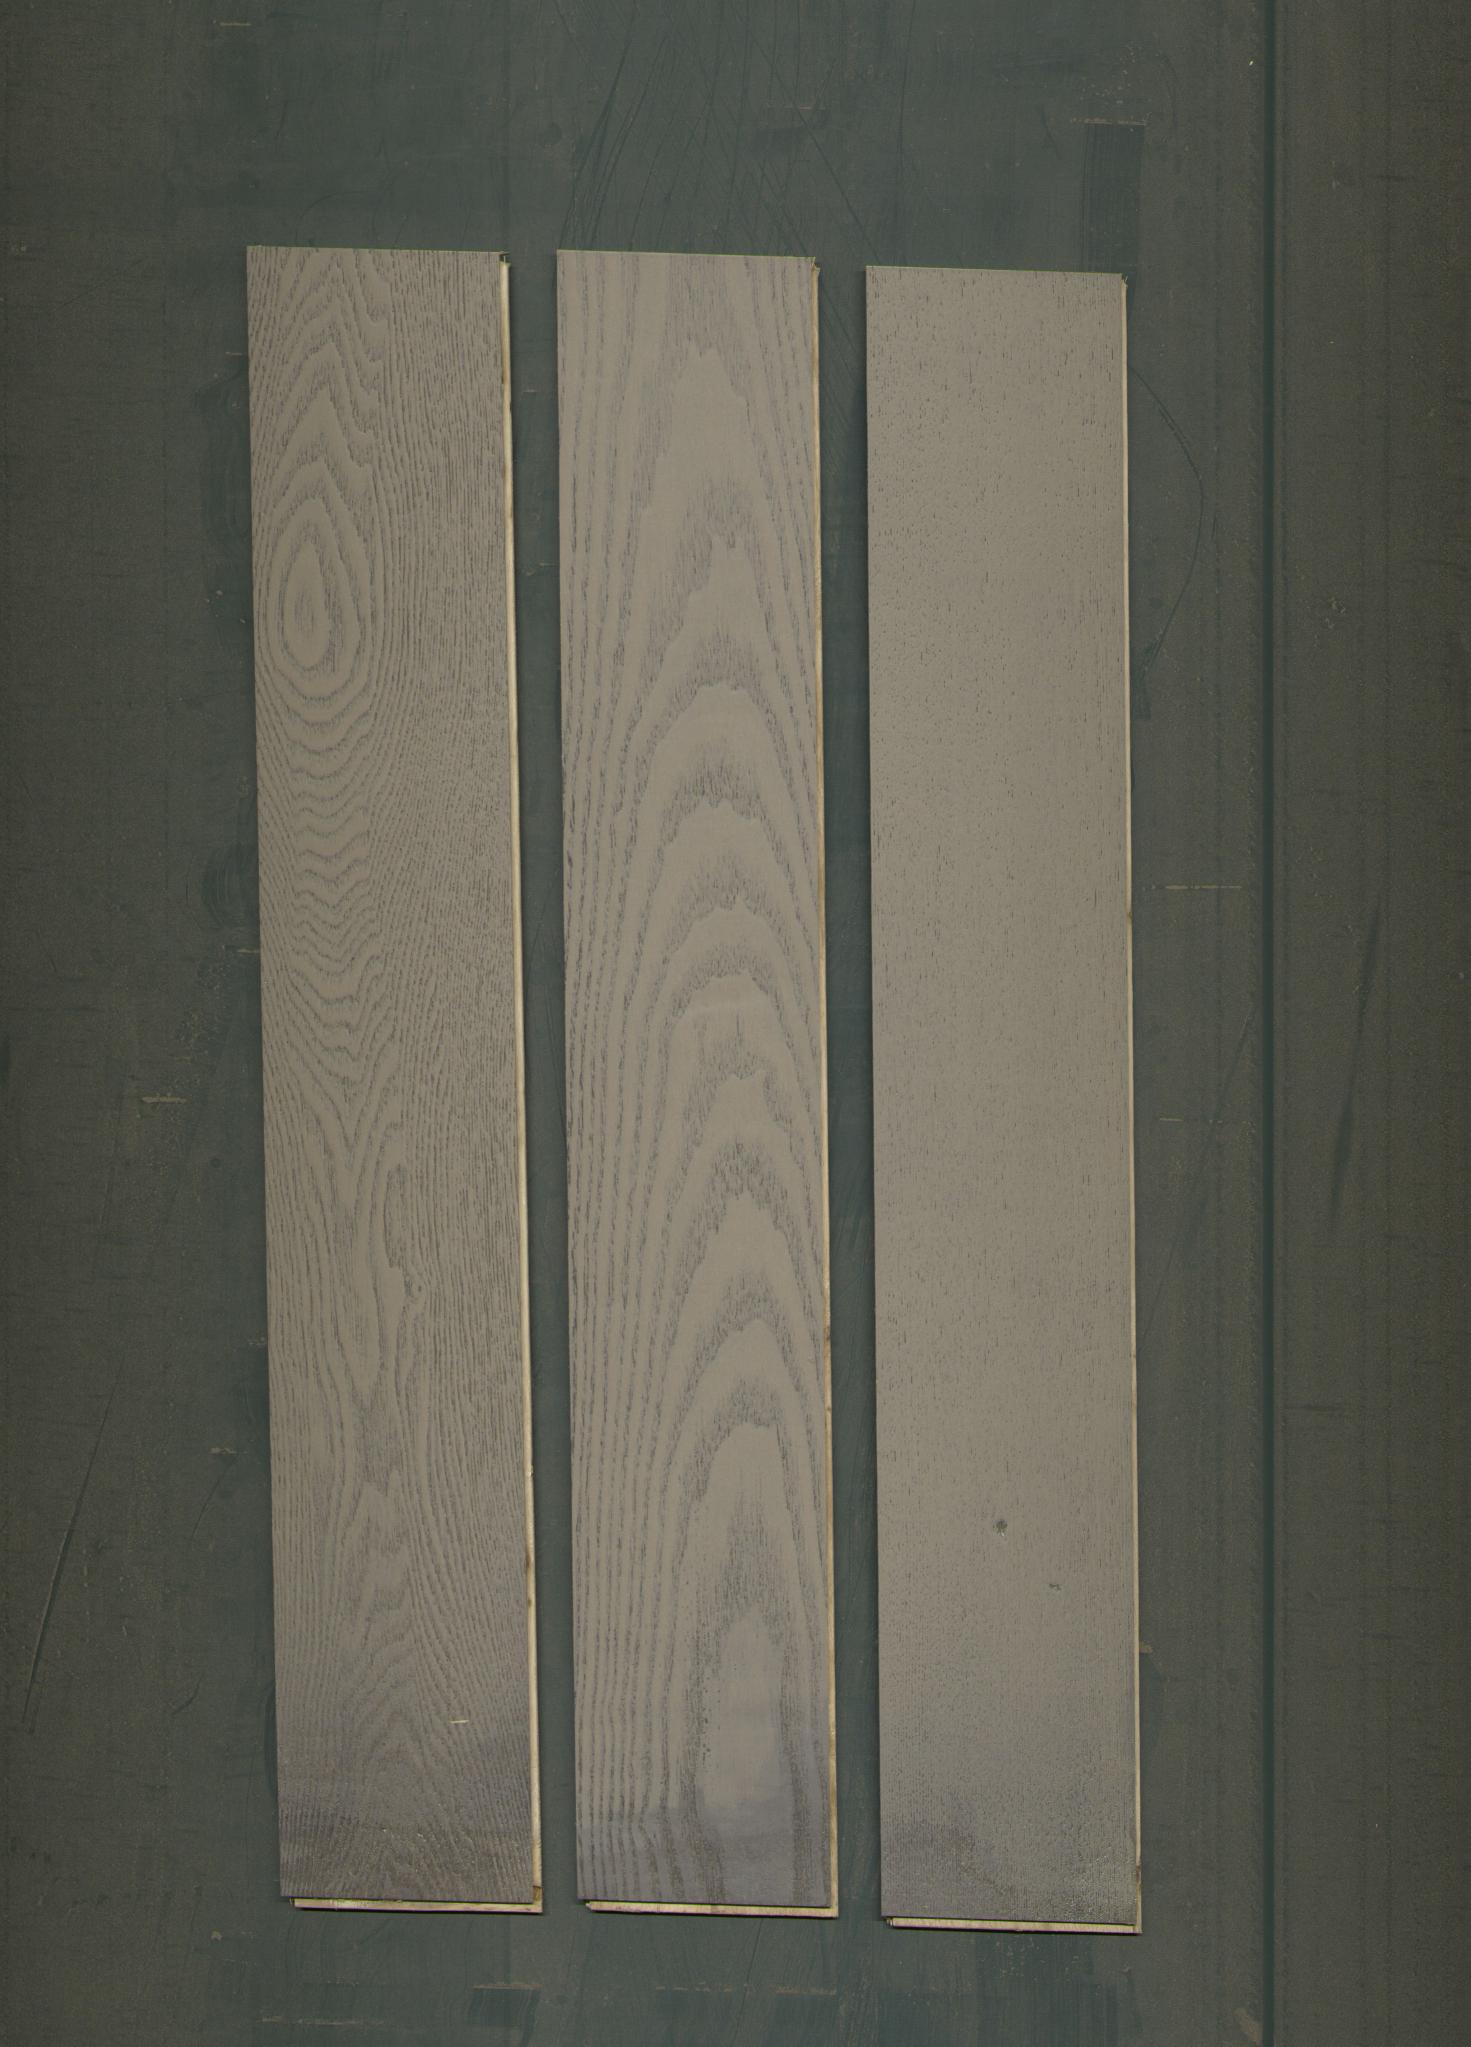
Label: mixers